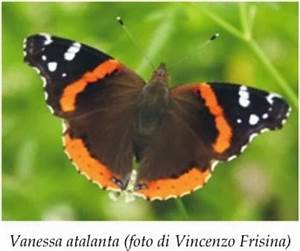
Label: farfalla